Endothiodon

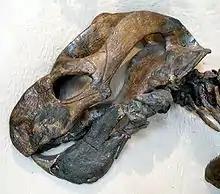
Reconstructed skull of "E. bathystoma" specimen AMNH 5613

The skull of "Endothiodon" is most quickly recognized by the prominent upturned beak. The premaxilla and palate of the upper jaw are vaulted and allows for the upturned and pointed lower jaw to fit into this region. On the lower jaw, lateral to the teeth, is a broad groove. "Endothiodon" lacks a lateral dentary shelf but has a bulbous swelling of the dentary. The function of this swelling is not yet known. The pineal foramen (opening for the "third eye") is situated on a boss, which is high in three of the species and low in one of them ("E. mahalanobisi"). There is also a boss situated on the ventral margin of the jugal. The anteroventral process is an anteroposteriorly short triangular bone, while in most other dicynodonts it is long and pointed.